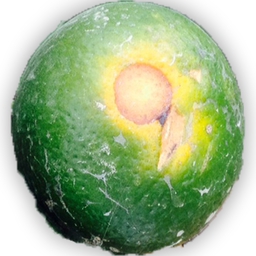
Plant part: fruit
Disease: scab